4th Rifle Division (Poland)

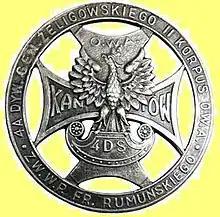
4th Rifle Division badge

The 4th Rifle Division could trace its origins to the Polish 2nd Corps in Russia. The 2nd Corps was formed from various Polish units, but primarily the 2nd Brigade of the Polish Legions in World War I, which rebelled against the Treaty of Brest-Litovsk and decided to join the newly-forming Polish army and help secure the territories inhabited by the Poles in the Kresy region. The Polish 5th Rifle Division found itself fighting in the northern territories of the former Russian Empire; the 4th, in its southern regions.